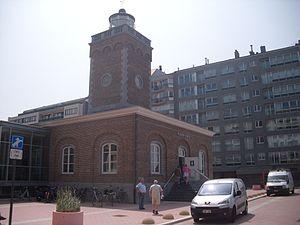
Cette page dresse la liste des phares de Belgique. Ils sont tous situés en province de Flandre-Occidentale.